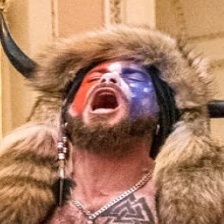
Species: LOONEY BIRDS
Scientific name: LUNATICUS AMERICONIS